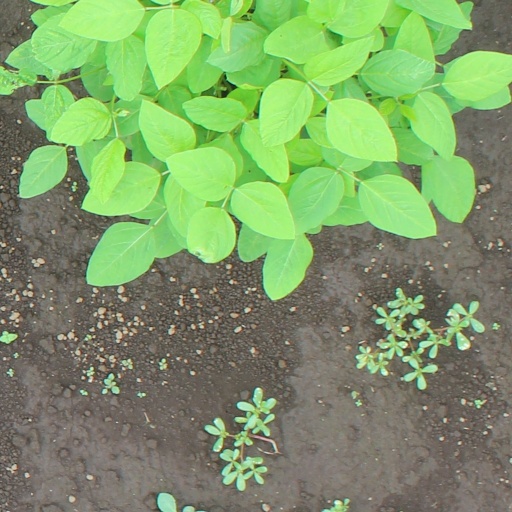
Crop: soybean